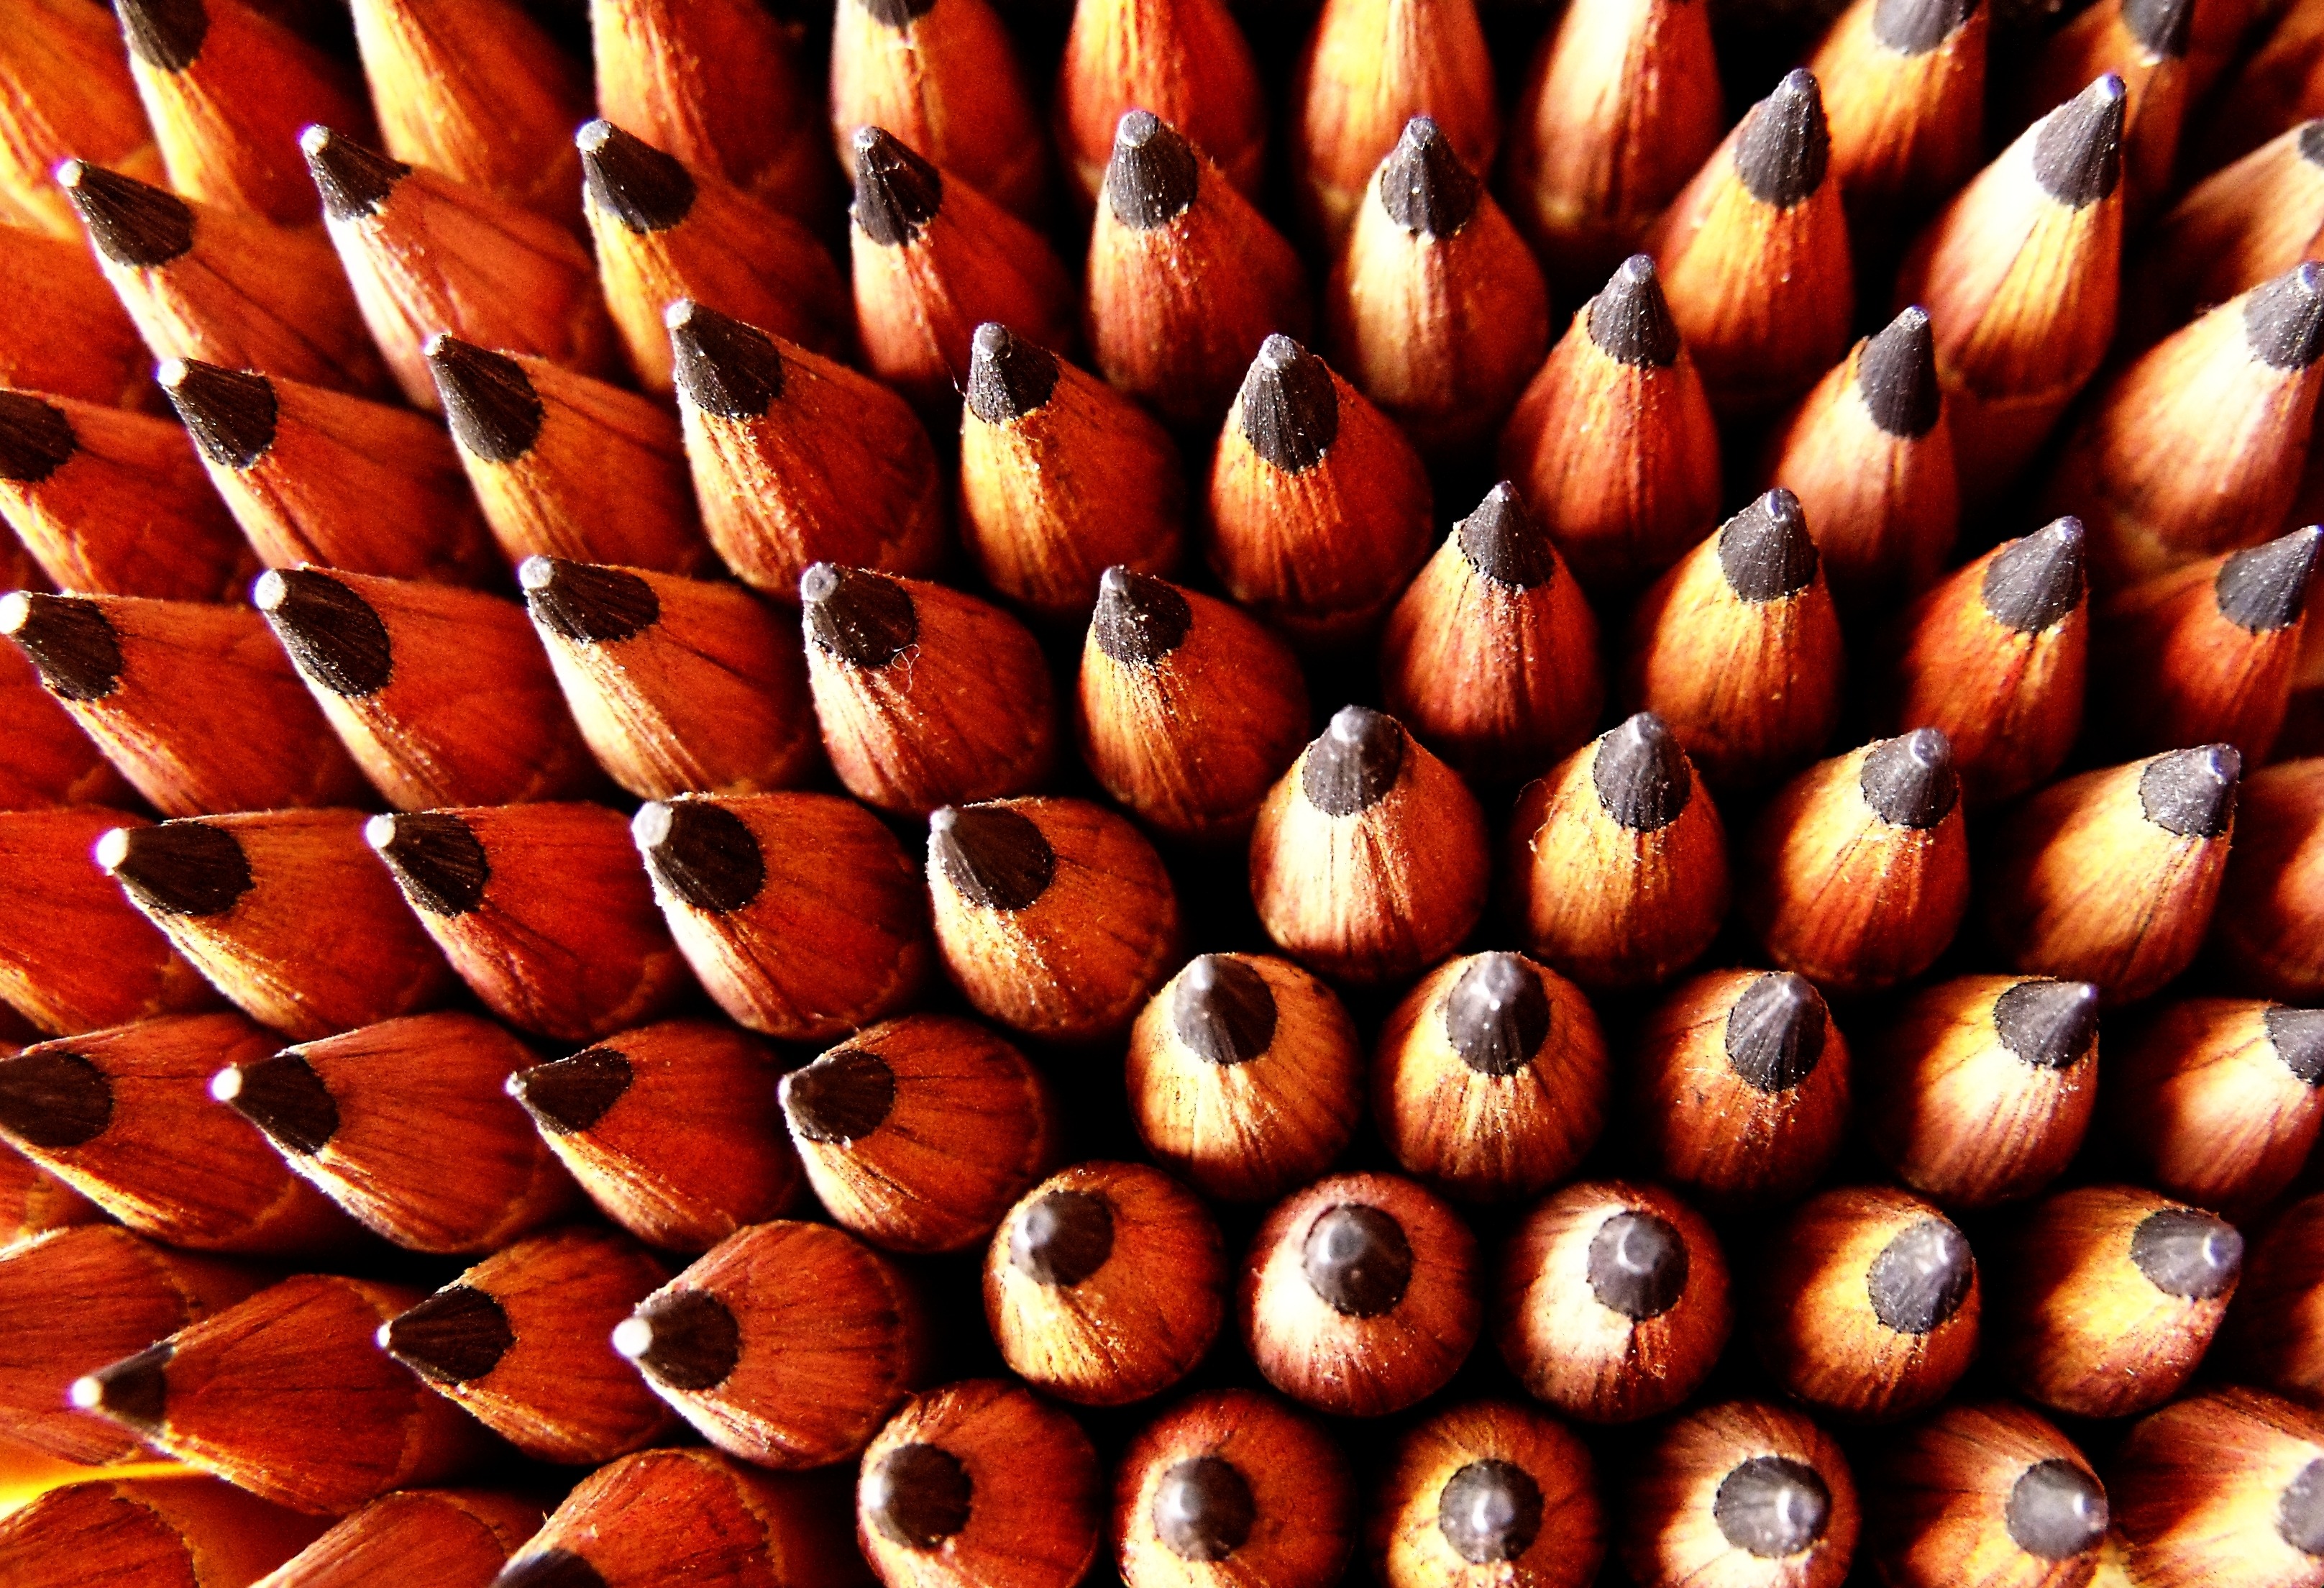
writing, group, plant, photography, texture, leaf, flower, pattern, red, produce, color, autumn, office, circle, close up, background, design, carving, supplies, pencils, tips, many, pointed, macro photography